Guy Lafleur

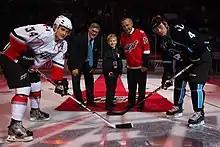
Guy Lafleur (right background) conducting a ceremonial faceoff prior to an American Hockey League game in 2013

Lafleur was a licensed helicopter pilot. He was part owner of a helicopter transportation company. He was the copilot when the Tampa Bay Lightning's André Roy proposed to his fiancée, the Stanley Cup serving as the engagement ring bearer.